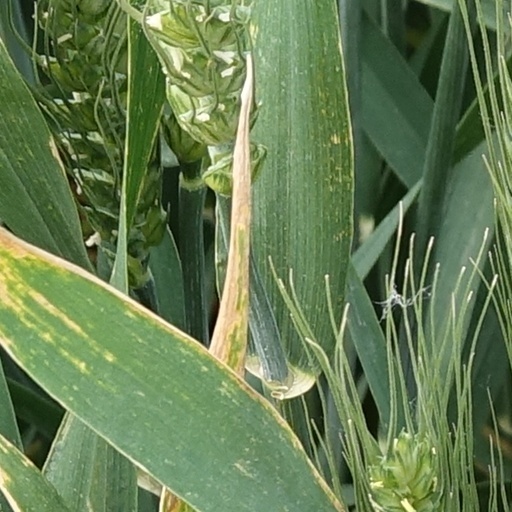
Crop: wheat